Overwatch Apex

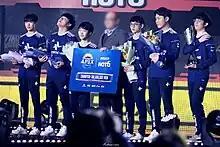
Lunatic-Hai won Apex Season 2.

Several changes were made for the second season of Apex. The league added a double-elimination bracket between the group stage and the playoffs, and the top four teams from the double-elimination bracket advanced to the playoffs. Additionally, teams were allotted one timeout in the middle of a match. The second season was contested by twelve South Korean teams, three North American teams, and one European team. Of the South Korean teams from the first season, MVP Space, Rhinos Gaming Titan, and Mighty Storm did not qualify, while MVP Infinity, Meta Athena, and Afreeca Freecs Red qualified for the group stage. The Western teams invited were Team EnVyUs, Fnatic, Cloud9, and Misfits. The season began with its first group stage on January 17, 2017, in Seoul, South Korea.